Kirkuk–Haifa oil pipeline

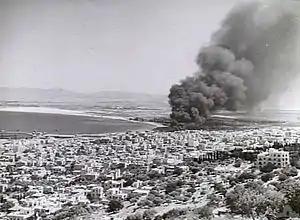
Haifa under attack

There were 2 loading berths at the terminal, 4 mooring buoys per berth, at a depth of 32 feet of water. To each berth one extra heavy 12-inch pipe was laid on the ocean floor at right angles to the coast line. To each pipe, an Y-joint and two 8-inch flexible hoses were attached. The end of the lines were 4,212 and 4,201 feet from the shore with 2,600 feet separation between the berths. Centrifugal pumps on shore could deliver 1,000 tons per hour.